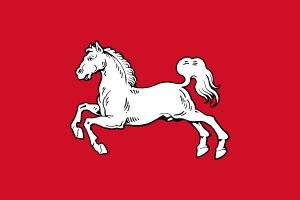
L’ordre royal des Guelfes, parfois appelé ordre Hanovrien des Guelfes a été créé le 28 avril 1815 par le roi George IV.